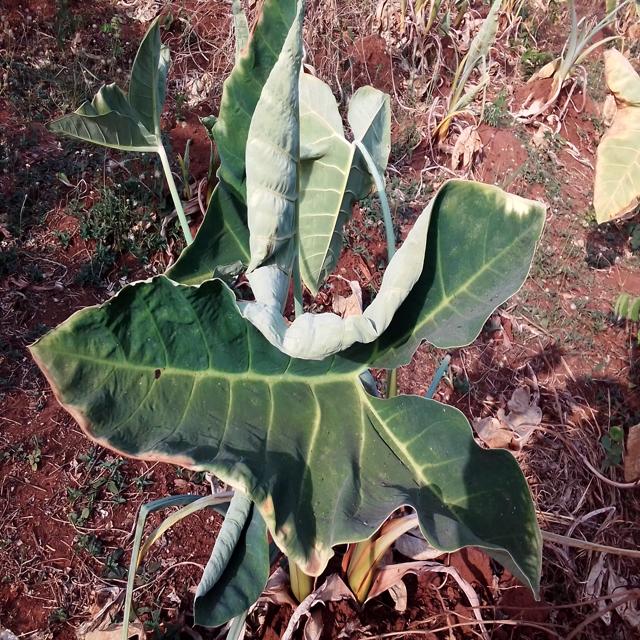
Label: Early_Blight